Dinorwic (crater)

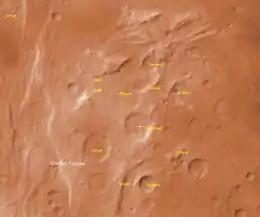
The crater Dinorwic and its surroundings, in a screenshot in NASA World Wind.

Dinorwic is a Martian impact crater, approximately 51 kilometers in diameter. It is named after the town in Ontario, Canada. Its name was approved by the International Astronomical Union in 1991. According to a surface age map of Mars based on US Geological Survey data, the area around Dinorwic is from the Noachian epoch, which places the area's age at 3.8 to 3.5 billion years ago. At the crater's rim, it is about 7,600 meters above zero altitude, and it is about 5,950 meters above zero altitude at its floor, giving it a depth of 1.6 kilometers.